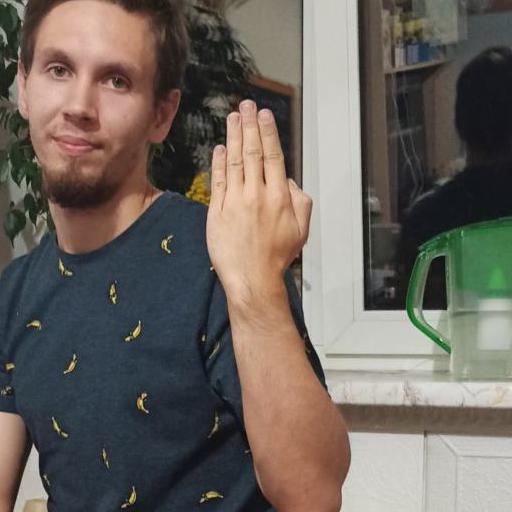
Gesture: stop_inverted